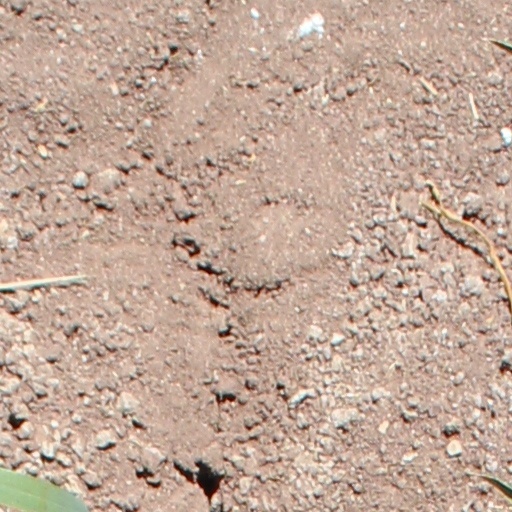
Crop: wheat